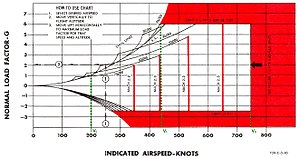
Lockheed F-104 Starfighter / Flyveegenskaber / Generelle karakteristikker
F-104A flight envelope - flyets grænseværdier
Lockheed F-104 Starfighter er et enmotors supersonisk interceptor altvejrs-jagerfly fra USA. Flyet blev senere også anvendt som jagerbomber. Oprindeligt blev det udviklet af Lockheed for United States Air Force, men kom i udbredt tjeneste ved USAs allierede verden over, og blev bygget på licens af andre NATO-lande. Flyet kom i tjeneste ved mere end et dusin luftvåben imellem 1958 og 2004. Flyets design team blev ledet af Kelly Johnson, som senere ledte eller bidrog til udviklingen af Lockheed SR-71 Blackbird og andre Lockheed fly.